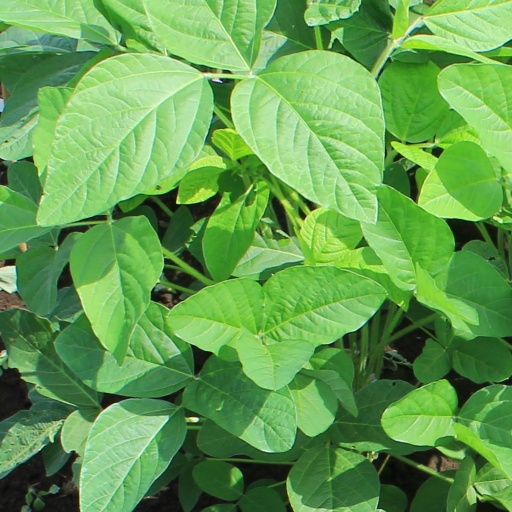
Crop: soybean